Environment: real
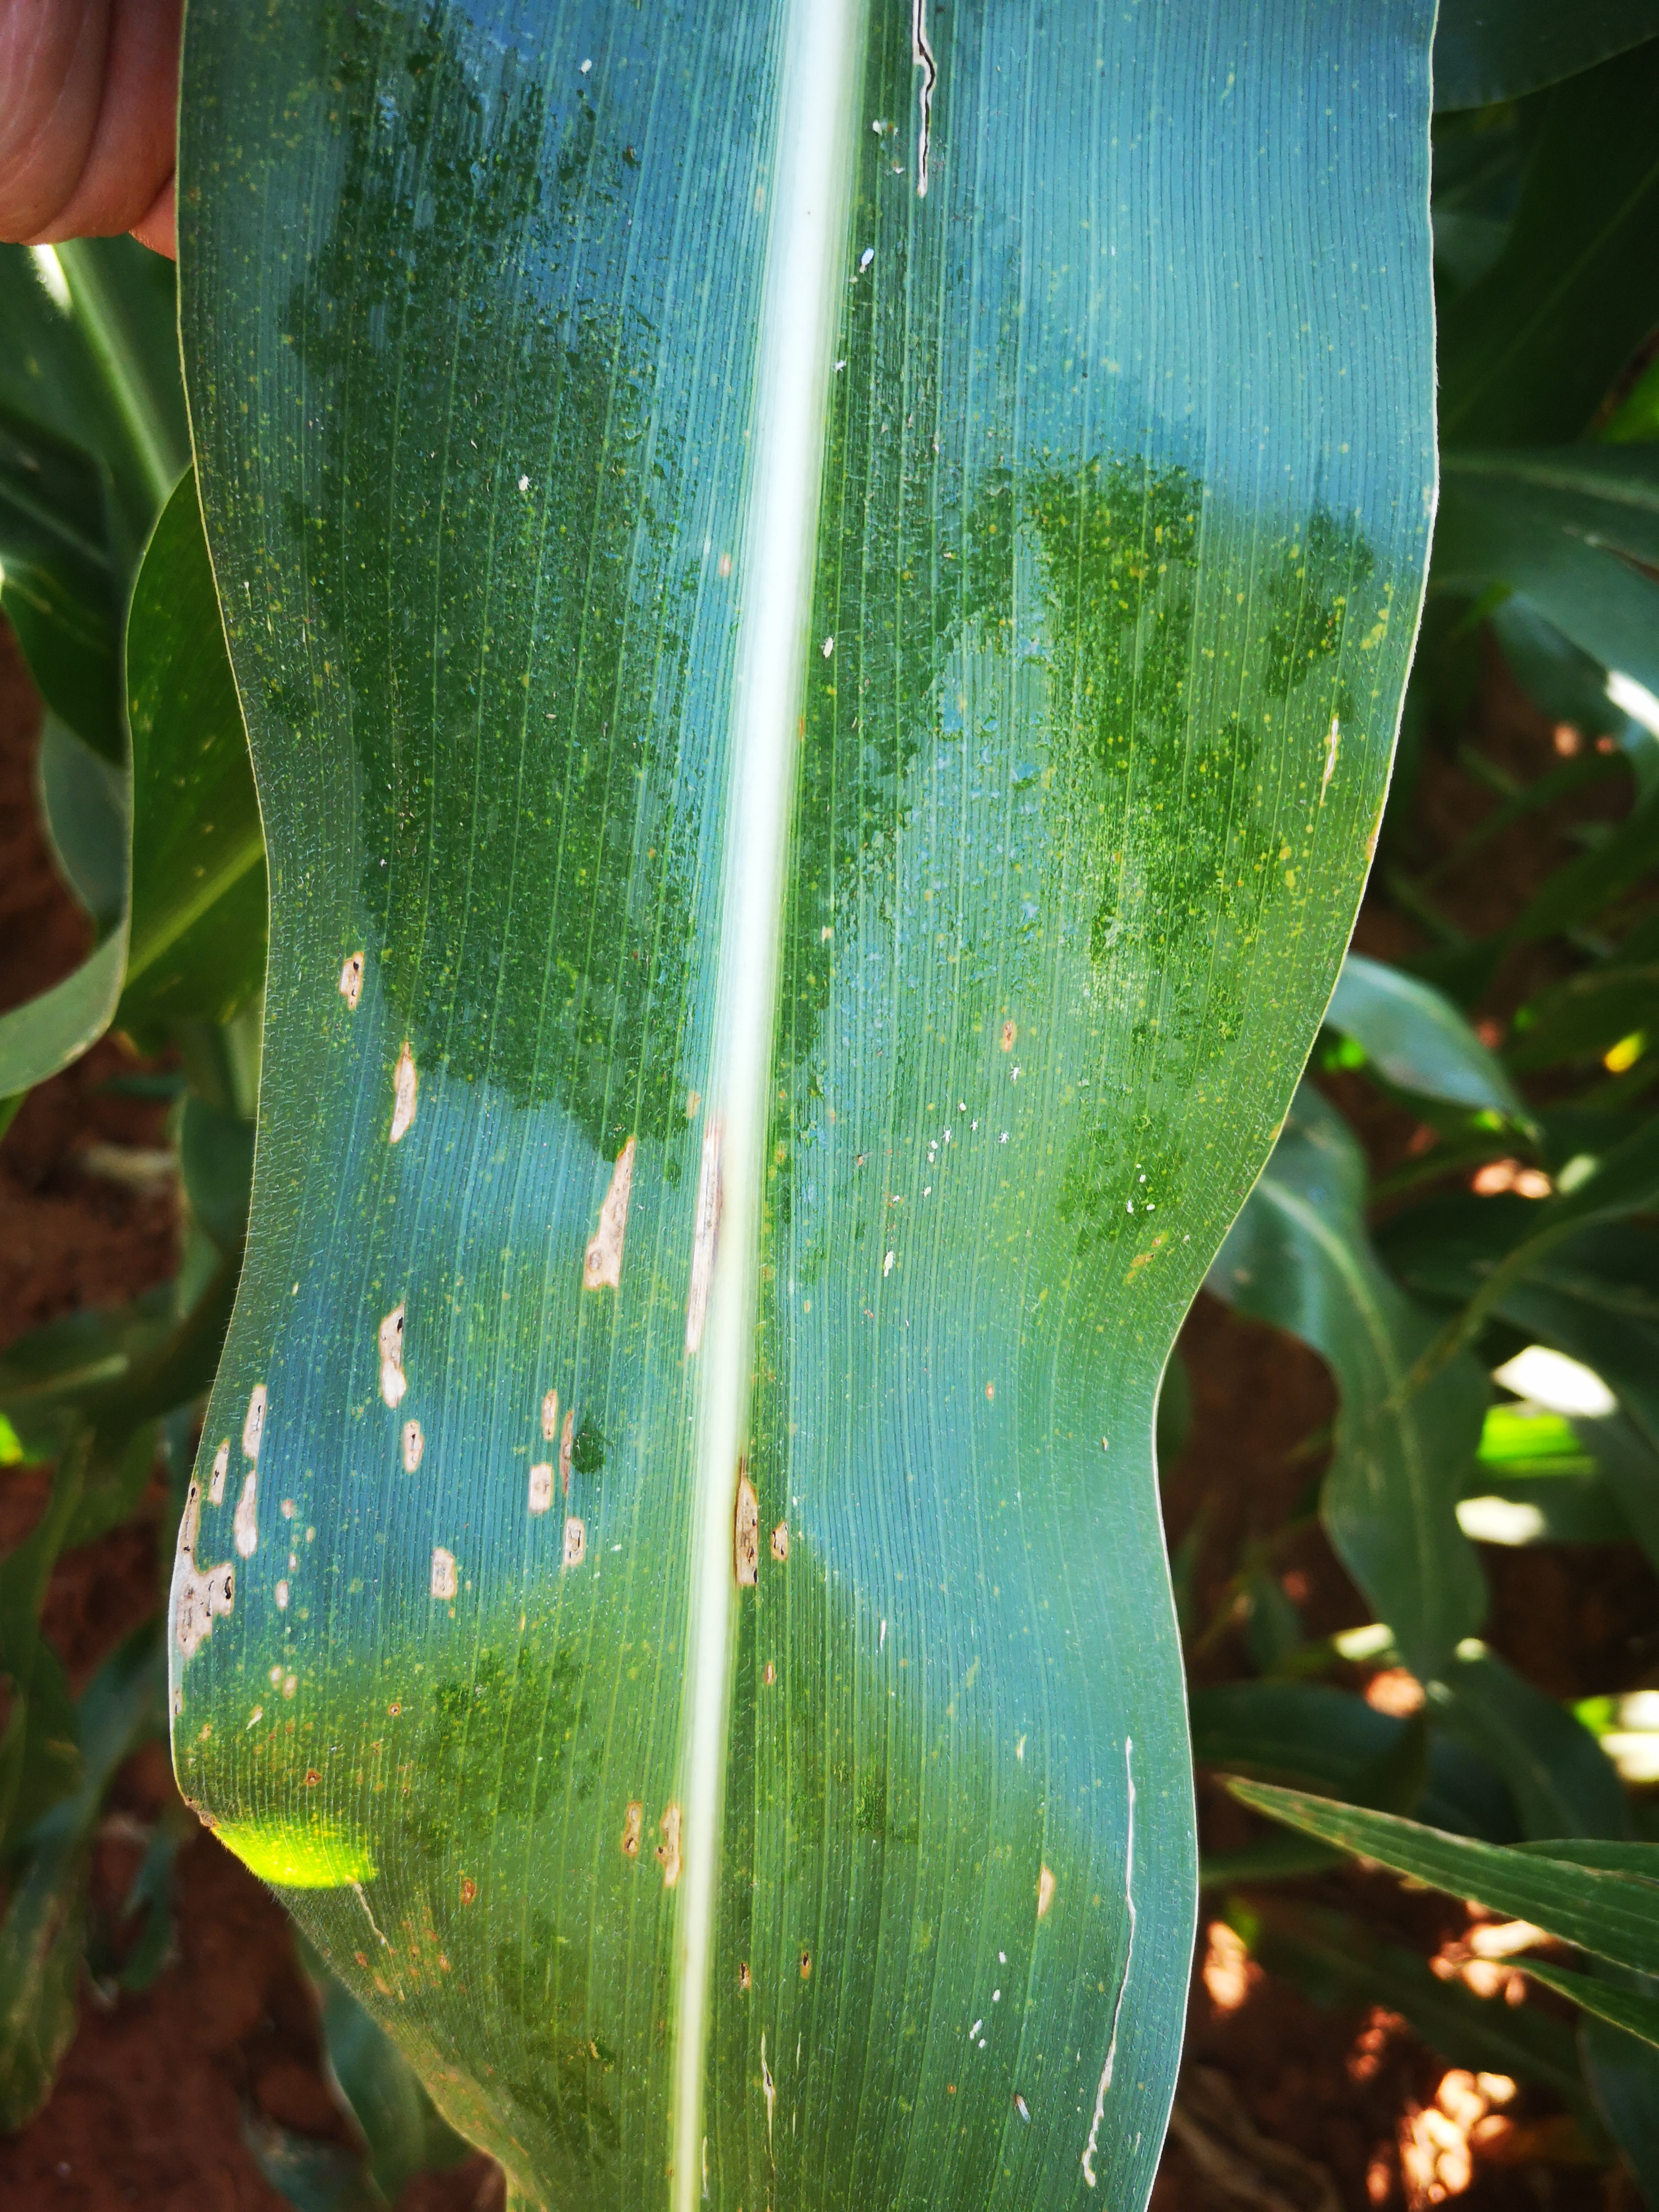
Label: common_rust